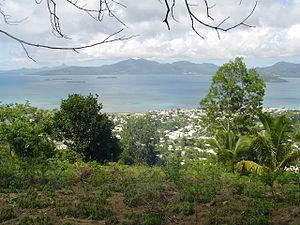
Grande-Terre est la principale île du département d’outre-mer et de la région d’outre-mer française de Mayotte auquel elle a donné son nom. Elle se situe dans l'océan Indien et fait partie de l'archipel des Comores lequel se trouve à l'entrée nord du canal du Mozambique.